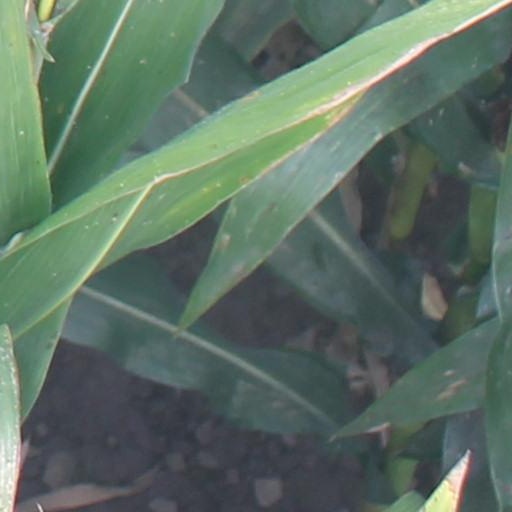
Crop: maize; corn